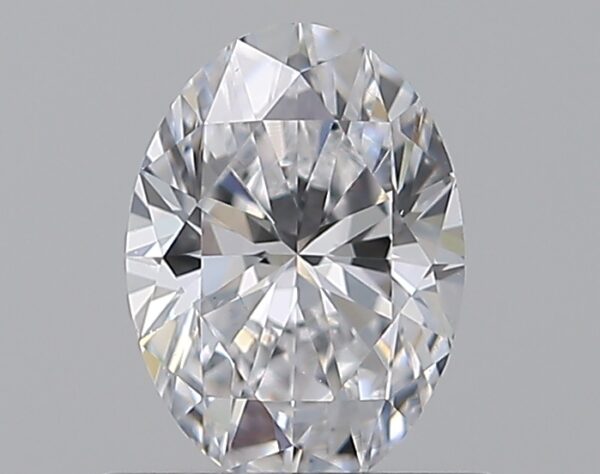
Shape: oval
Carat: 0.59
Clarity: VS2
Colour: D
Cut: VG
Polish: EX
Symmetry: VG
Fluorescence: N
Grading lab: GIA
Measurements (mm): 6.47 x 4.67 x 3.06